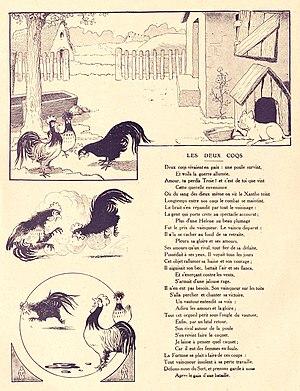
Les Deux Coqs est la treizième fable du livre VII de Jean de La Fontaine situé dans le second recueil des Fables de La Fontaine, édité pour la première fois en 1678.